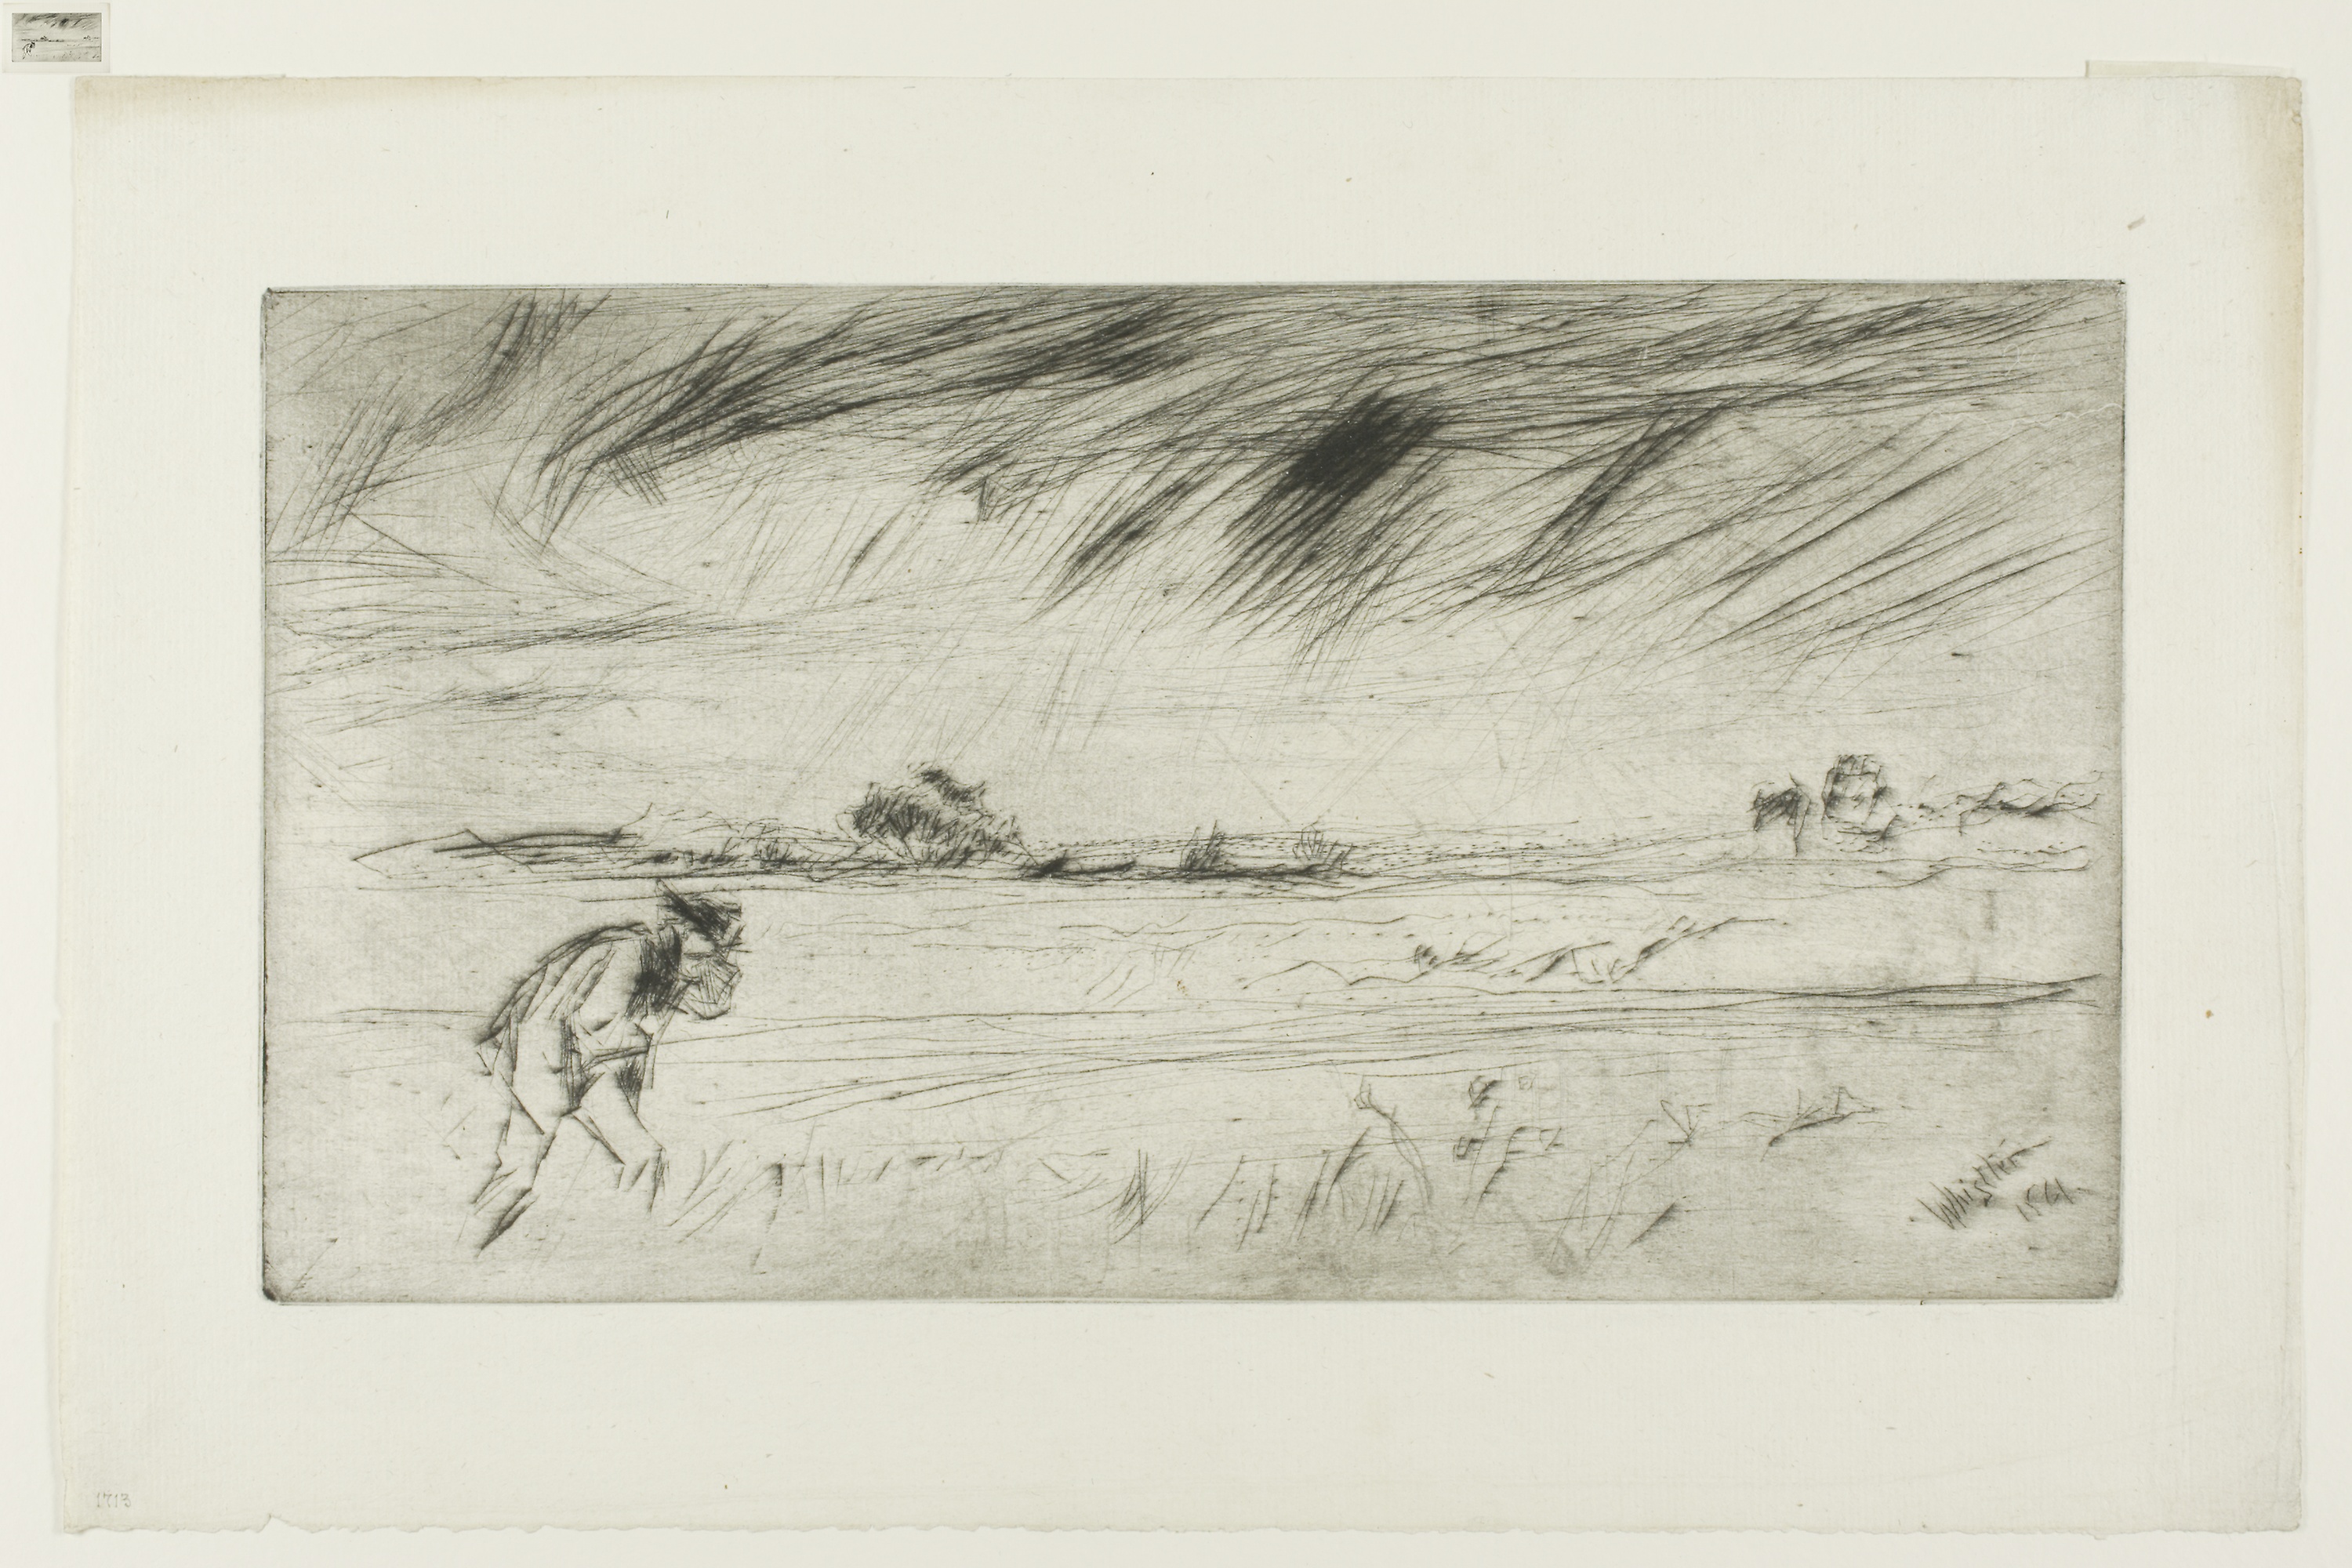
drawing, picture frame, black and white, sketch, artwork, painting, figure drawing, art, visual arts